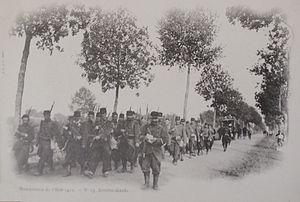
lors des Grandes maoeuvrves de l'est de 1901. BM Reims cote CPA t4. Publication de 1901 en cartes postales.
Les grandes manœuvres de l'Est de 1901 désignent d'importants exercices militaires menés par une partie de l'armée française, dans l'Est de la France, durant le début de l'automne 1901.
Le plan XVII est un plan militaire de l'Armée française préparé en 1913, applicable à partir du 15 avril 1914 et mis en œuvre le 2 août de la même année, au déclenchement de la Première Guerre mondiale. Il doit son nom au fait d'être le 17ᵉ depuis la fin de la guerre franco-allemande de 1870.